Marcus Wareing

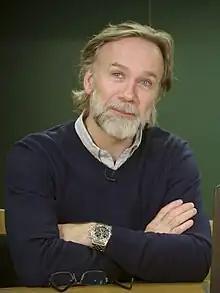
Wareing in 2018

Marcus Wareing (born 29 June 1970) is an English celebrity chef who was Chef-Owner of the one-Michelin-starred restaurant Marcus until its permanent closure in December 2023. Since 2014, Wareing has been a judge on "".